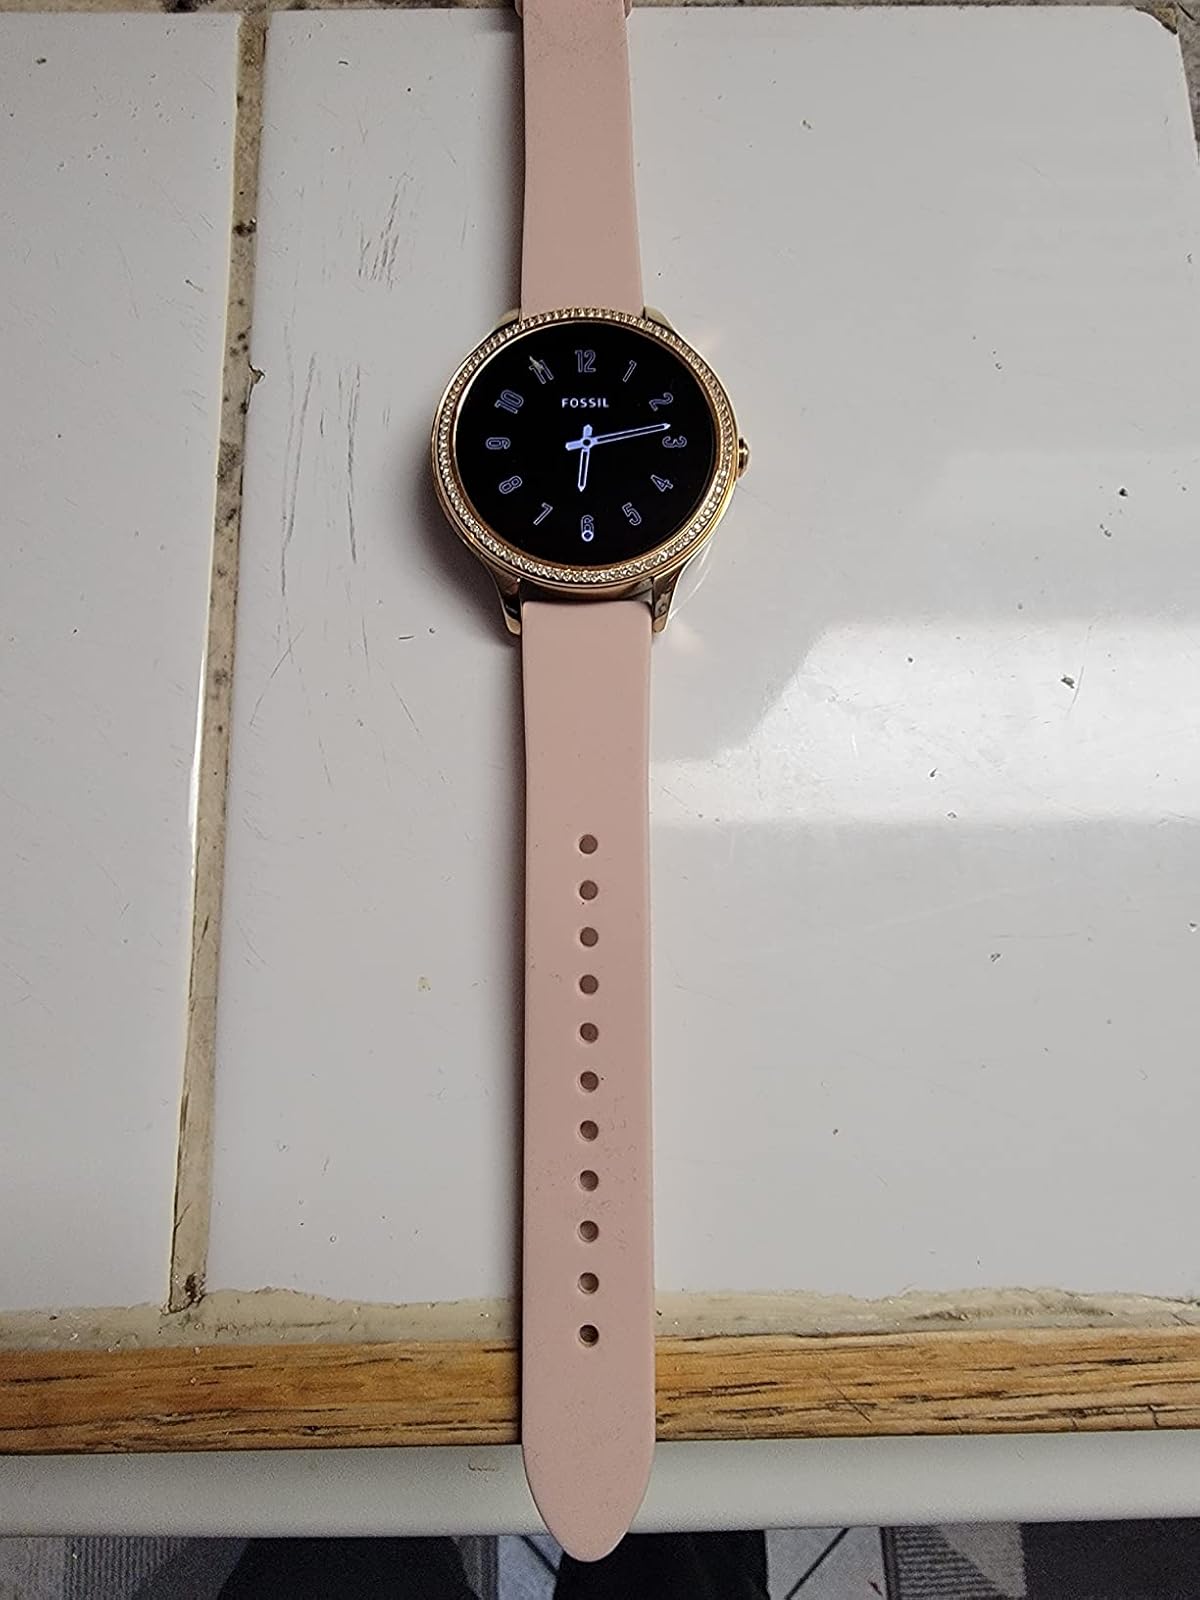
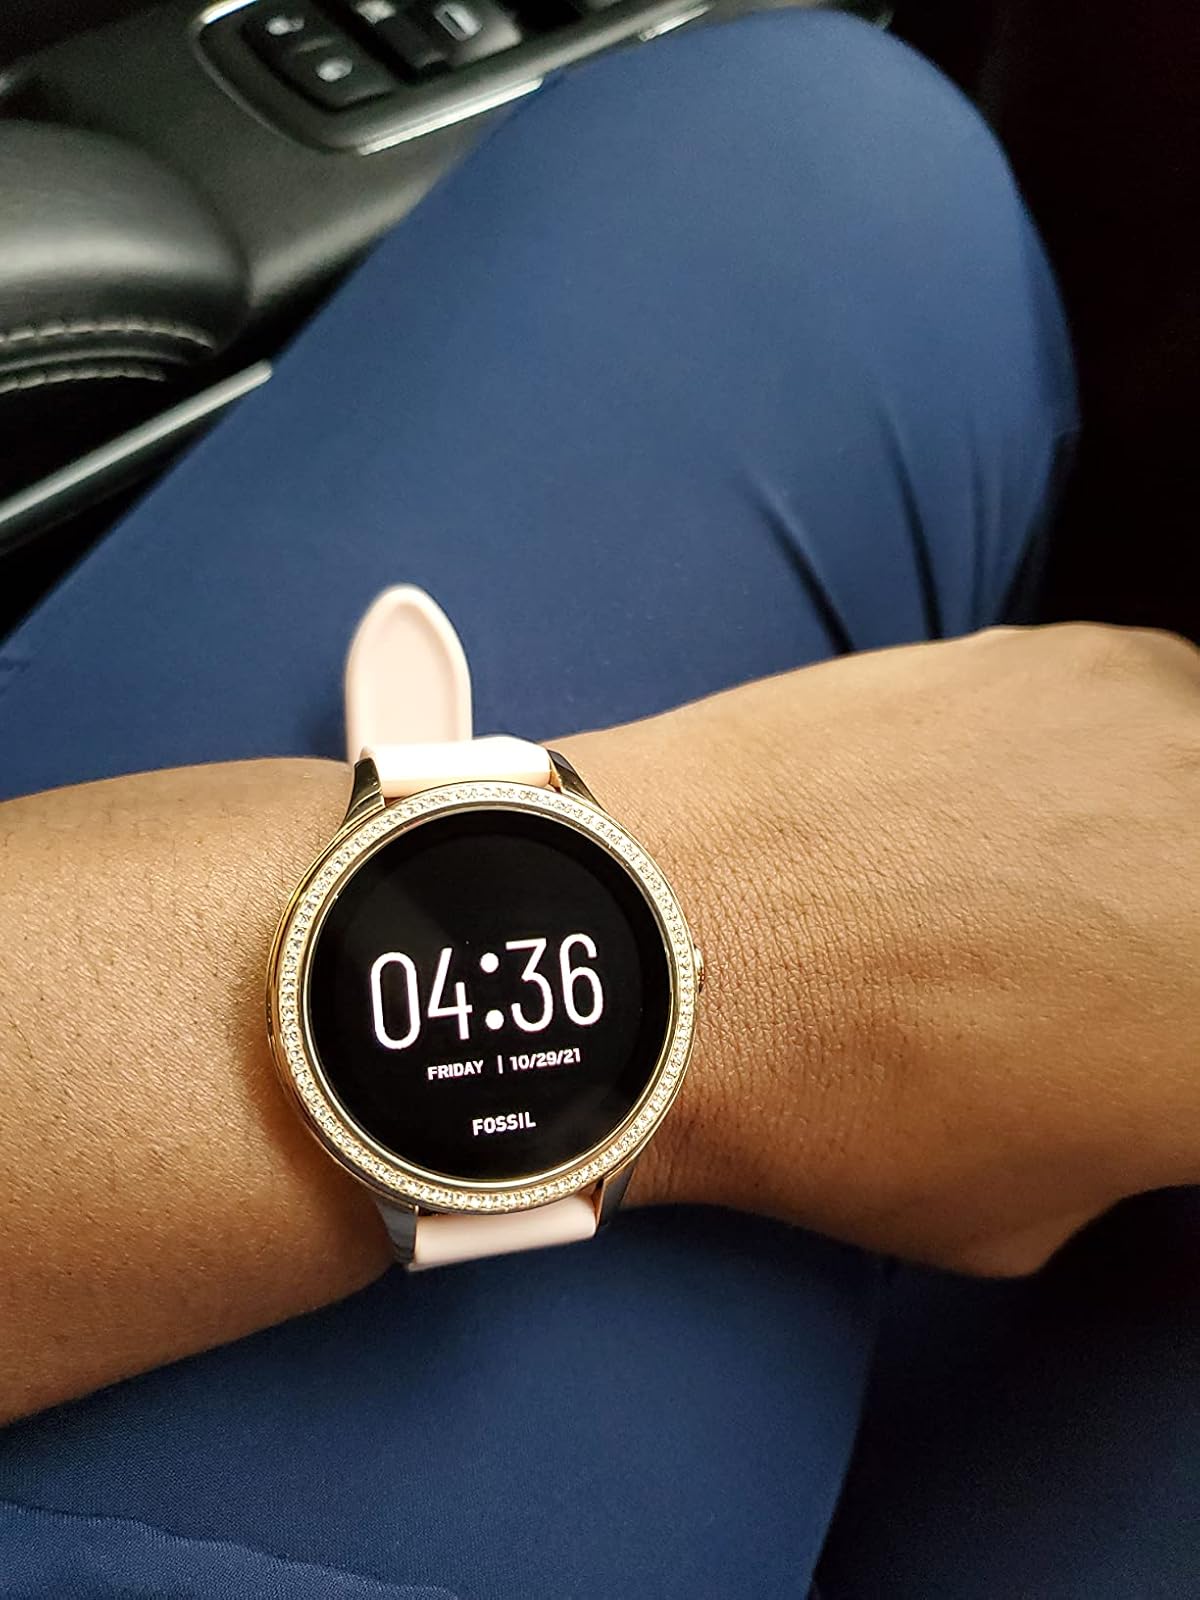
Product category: smartwatch
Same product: yes